Machimosaurus

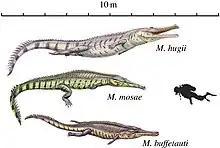
Illustrations of the three European species

Christian Erich Hermann von Meyer in 1837 named isolated conical, blunt teeth with numerous longitudinal lines from Switzerland, "Madrimosaurus hugii". However, in 1838, realising he had misspelled the name, he emended "Madrimosaurus" to "Machimosaurus", from the Greek "machimoi", ancient Egyptian troops deployed during the Ptolemaic Dynasty plus the "-saurus" suffix, literally meaning "pugnacious lizard". The teeth of "Machimosaurus", with their rounded, blunt apex and stout morphology make them characteristic and easily identifiable compared to other teleosaurid teeth.